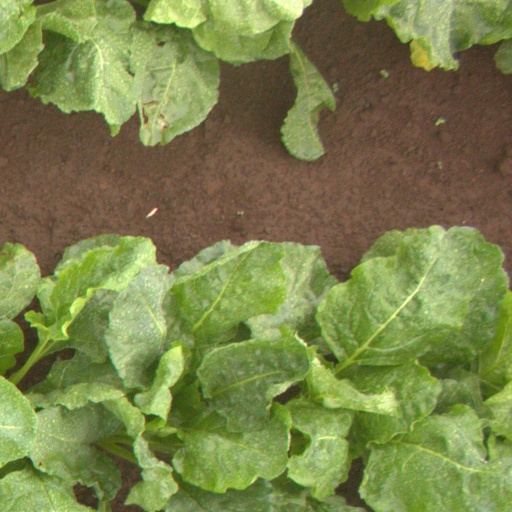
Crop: sugar beet